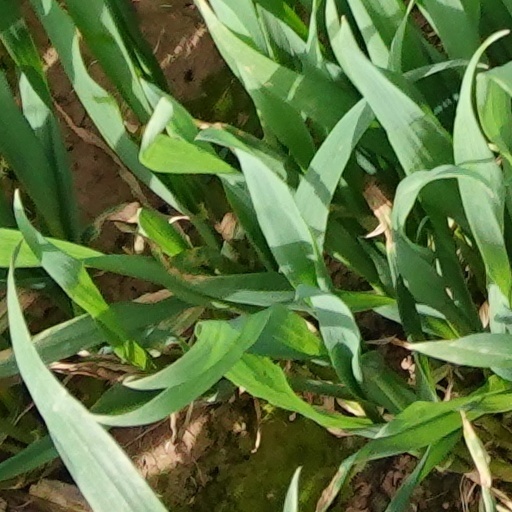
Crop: wheat